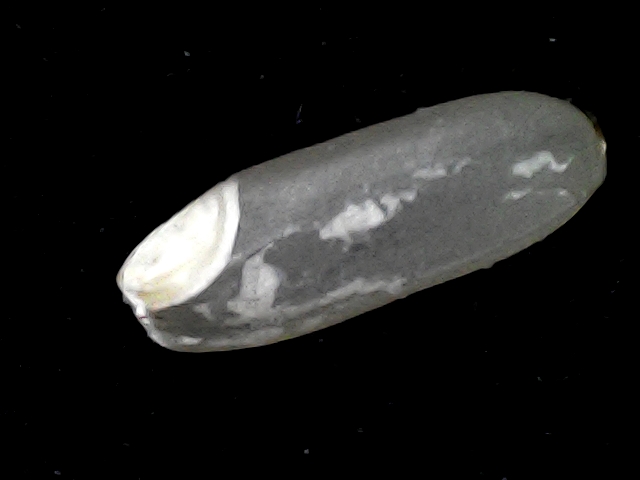
Rice variety: BR22